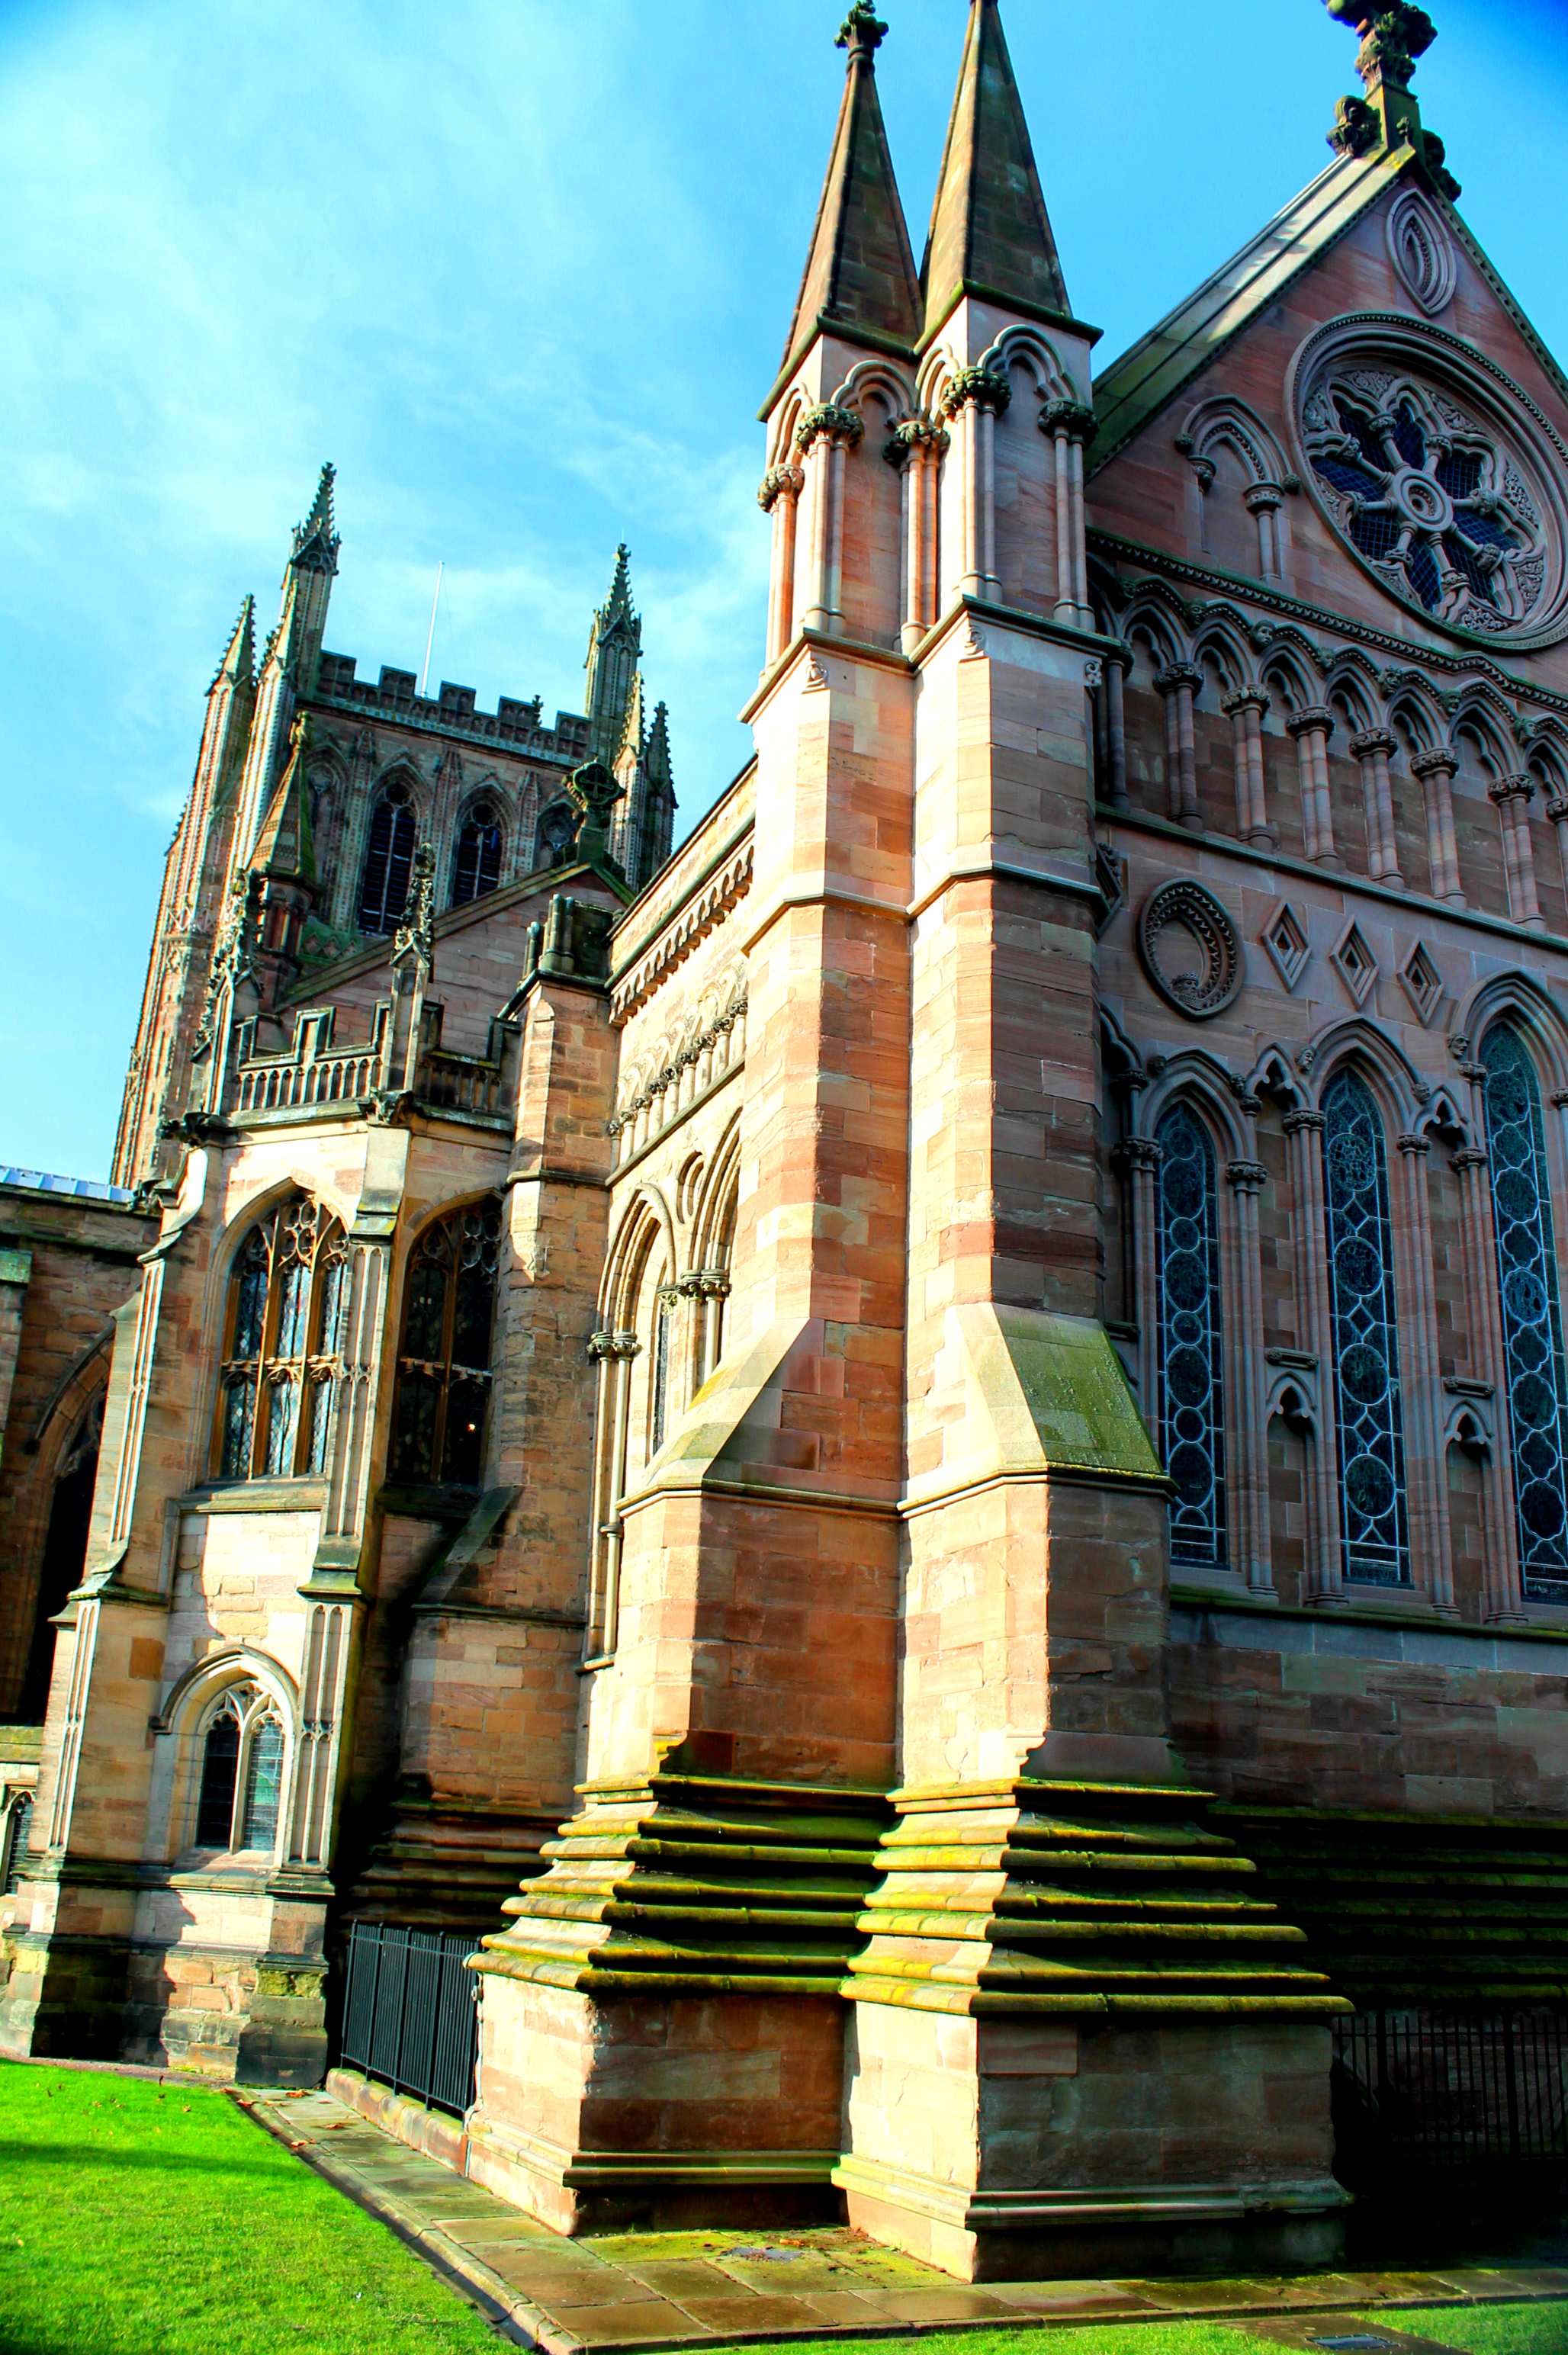
architecture, building, city, landmark, facade, contrast, church, cathedral, place of worship, colour, lines, spire, vertical, herefordshire, hereford, dailyshoot